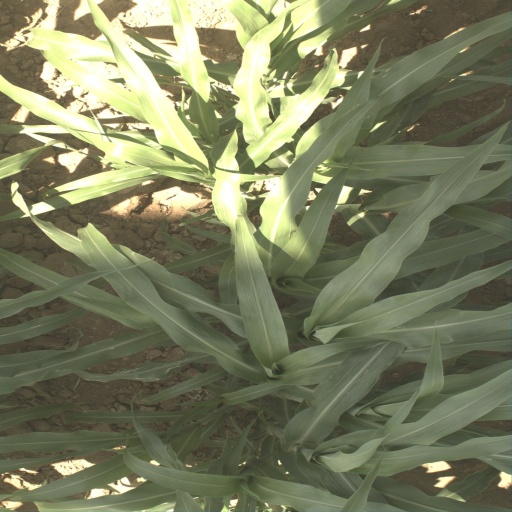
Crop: sorghum